Child's Pose (film)

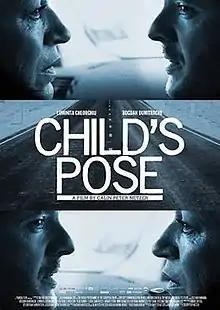
Theatrical release poster

Child's Pose is a 2013 Romanian drama film directed by Călin Peter Netzer. The film premiered in competition at the 63rd Berlin International Film Festival where it won the Golden Bear. It was screened in the Contemporary World Cinema section at the 2013 Toronto International Film Festival. Luminița Gheorghiu was nominated as the Best Actress at the 26th European Film Awards and the film won the Telia Film Award at the Stockholm International Film Festival 2013. The film was selected as the Romanian entry for the Best Foreign Language Film at the 86th Academy Awards, but it was not nominated.